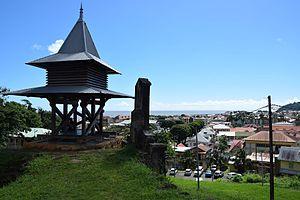
Le fort Cépérou, anciennement fort Saint-Michel est une fortification construite aux XVIIᵉ siècle sur le mont Cépérou dans la commune de Cayenne, en Guyane.